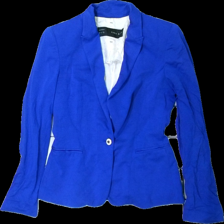
View: front
Type: Blazer
Category: Ladies
Brand: Zara
Colors: Blue
Material: 100% viscose
Cut: Regular
Size: M
Season: All
Damage location: top right
Damage 2 location: top right
Damage 3 location: top center
Price range: 50-100
Recommended usage: Reuse
Description: blå kavaj